Operation Rah-e-Nijat

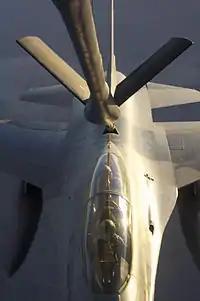
PAF F-16s were also committed to the fighting.

On October 24, Pakistani officials announced that Airborne troops, backed up by artillery, helicopters and fighter jets, had gained control of the town of Kotkai, a key breakthrough in the offensive. Kotkai was home to the Taliban leader, Hakimullah Mehsud and it had experienced fierce fighting between both sides since the ground offensive started. Earlier that week, Pakistani forces took control of the town briefly, but the Taliban regained it.